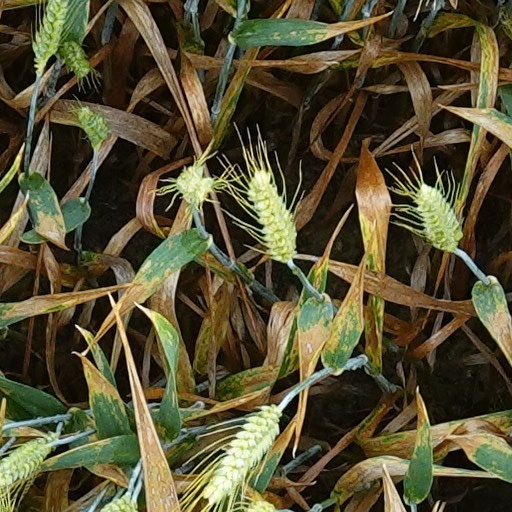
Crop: wheat